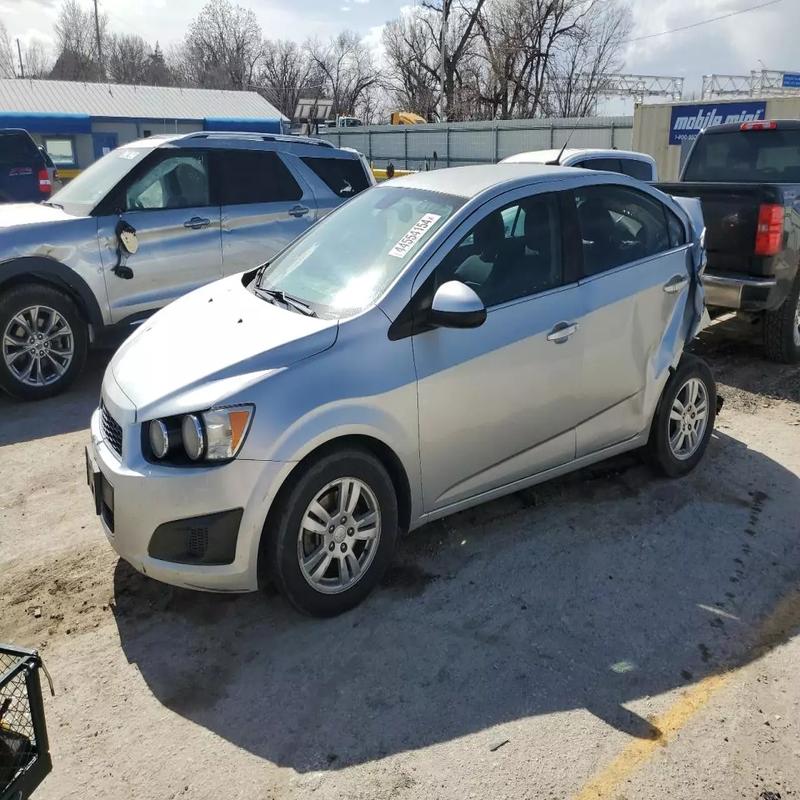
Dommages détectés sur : aile arrière gauche, malle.
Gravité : majeur